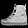
Label: Ankle boot